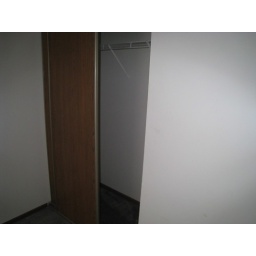
closet in main floor bedroom